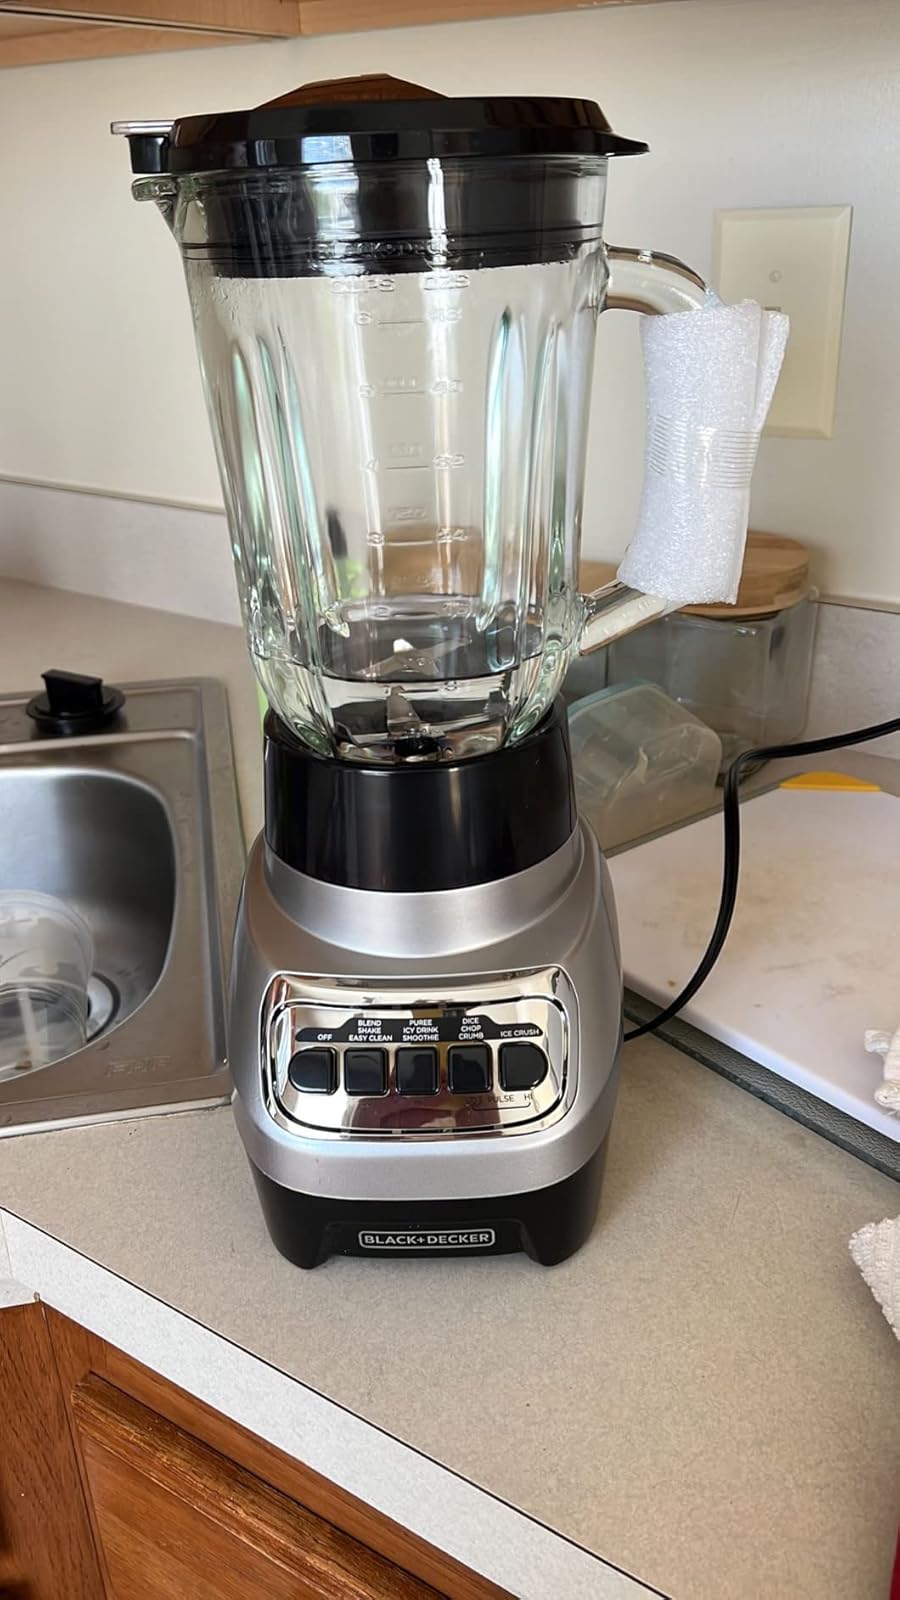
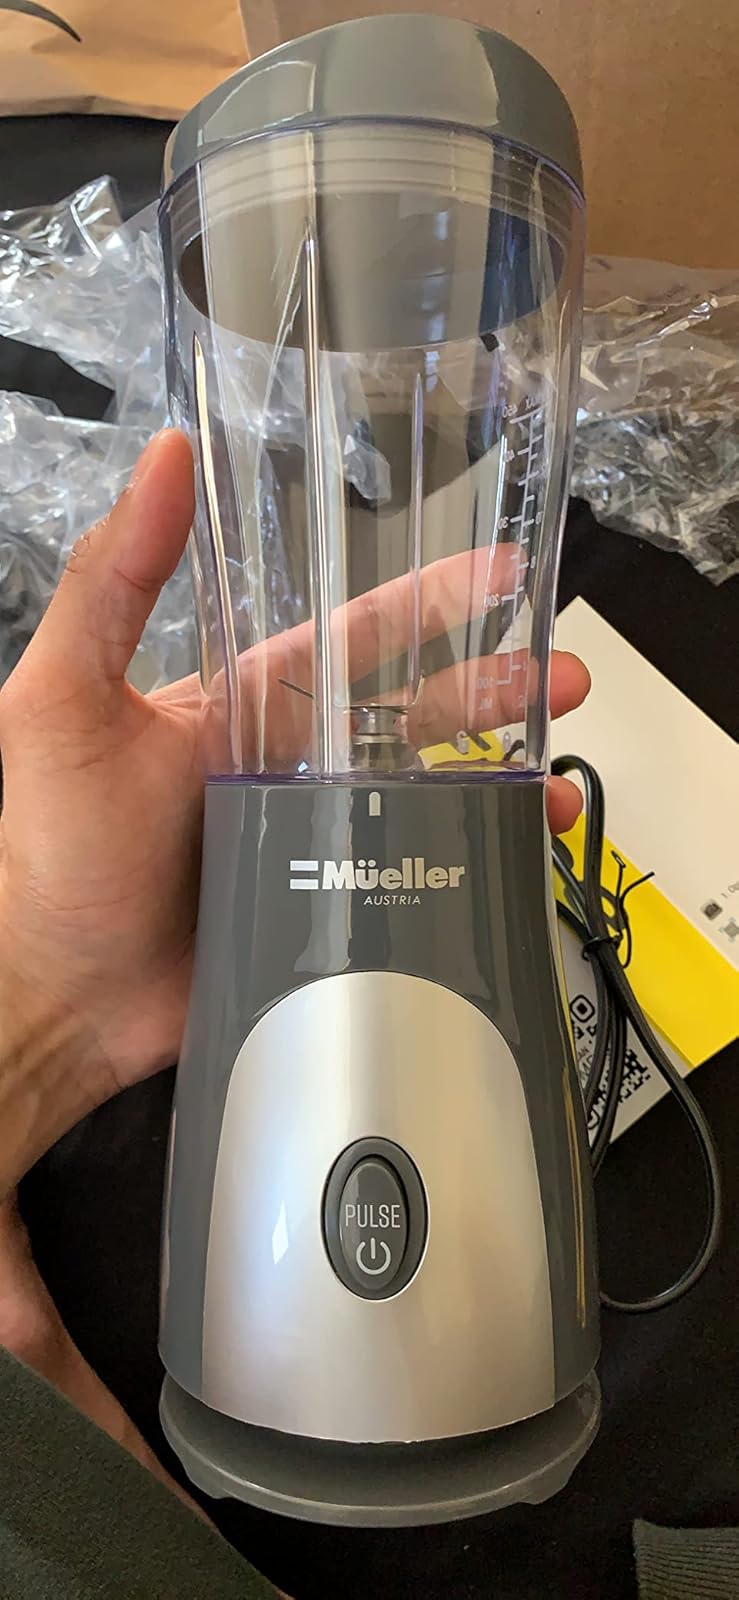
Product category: items_blender
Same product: no